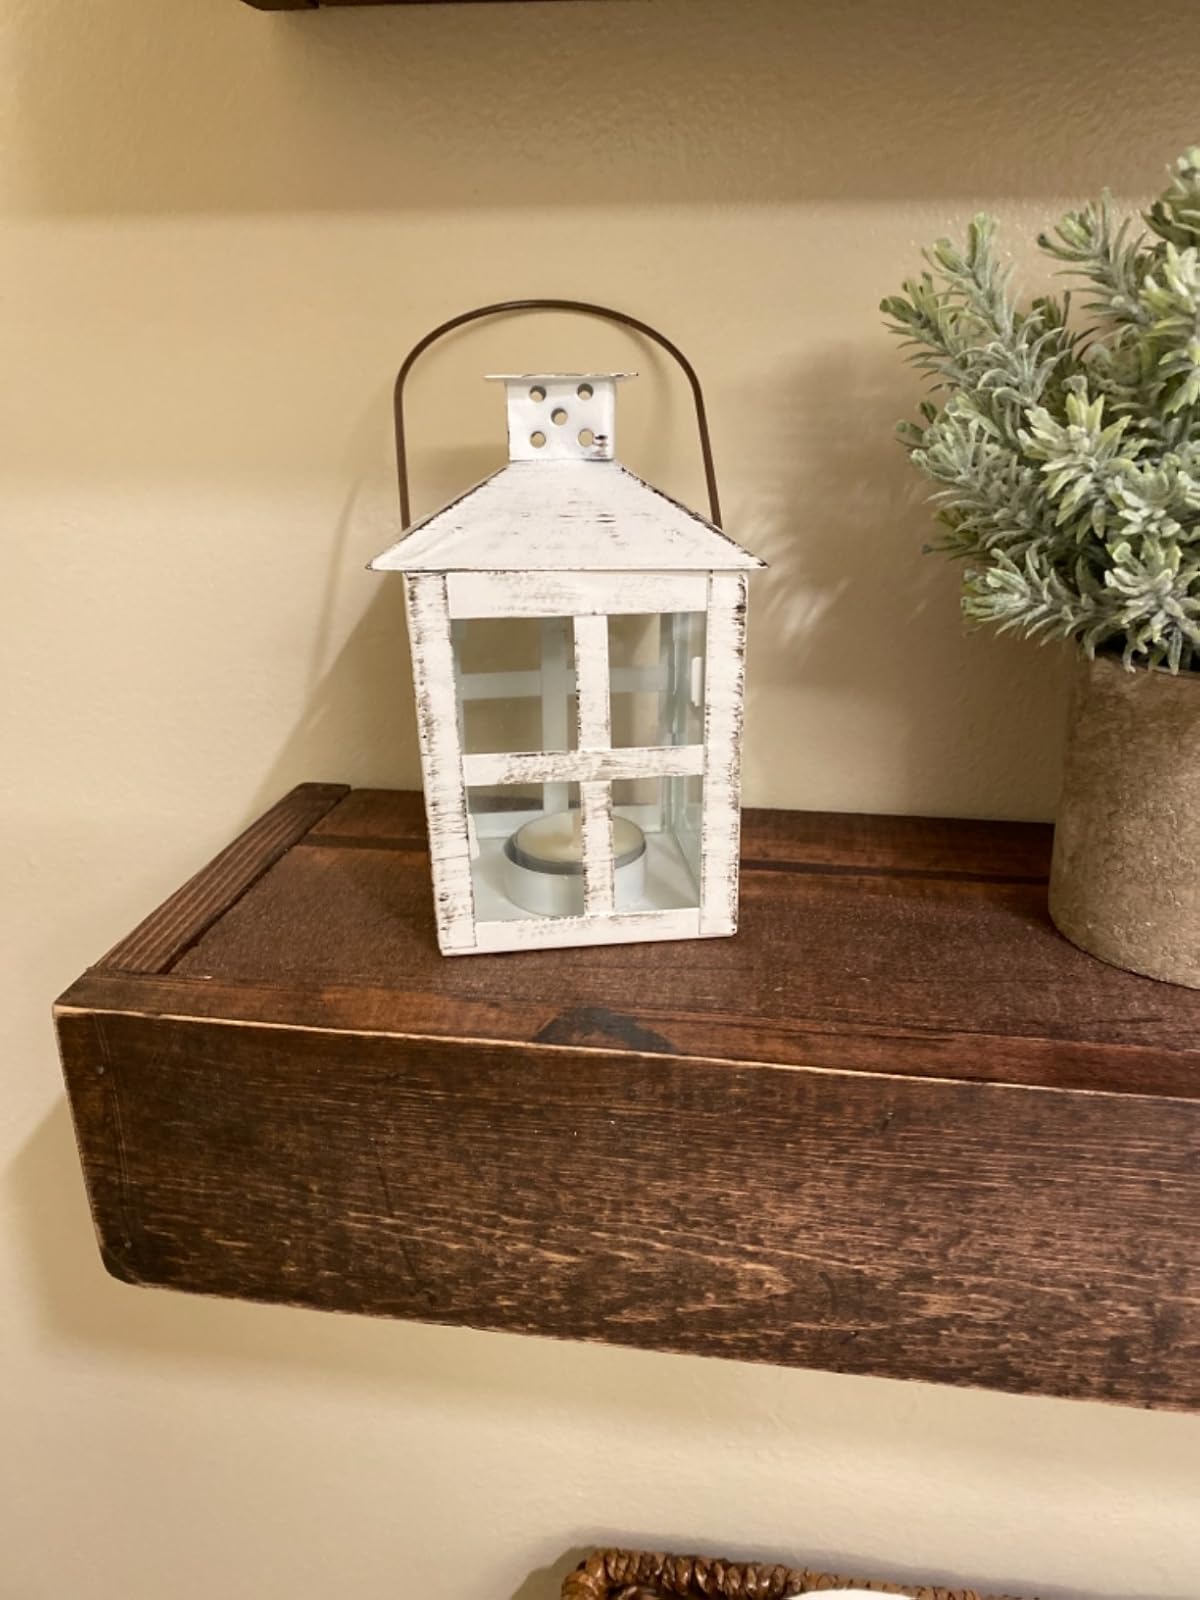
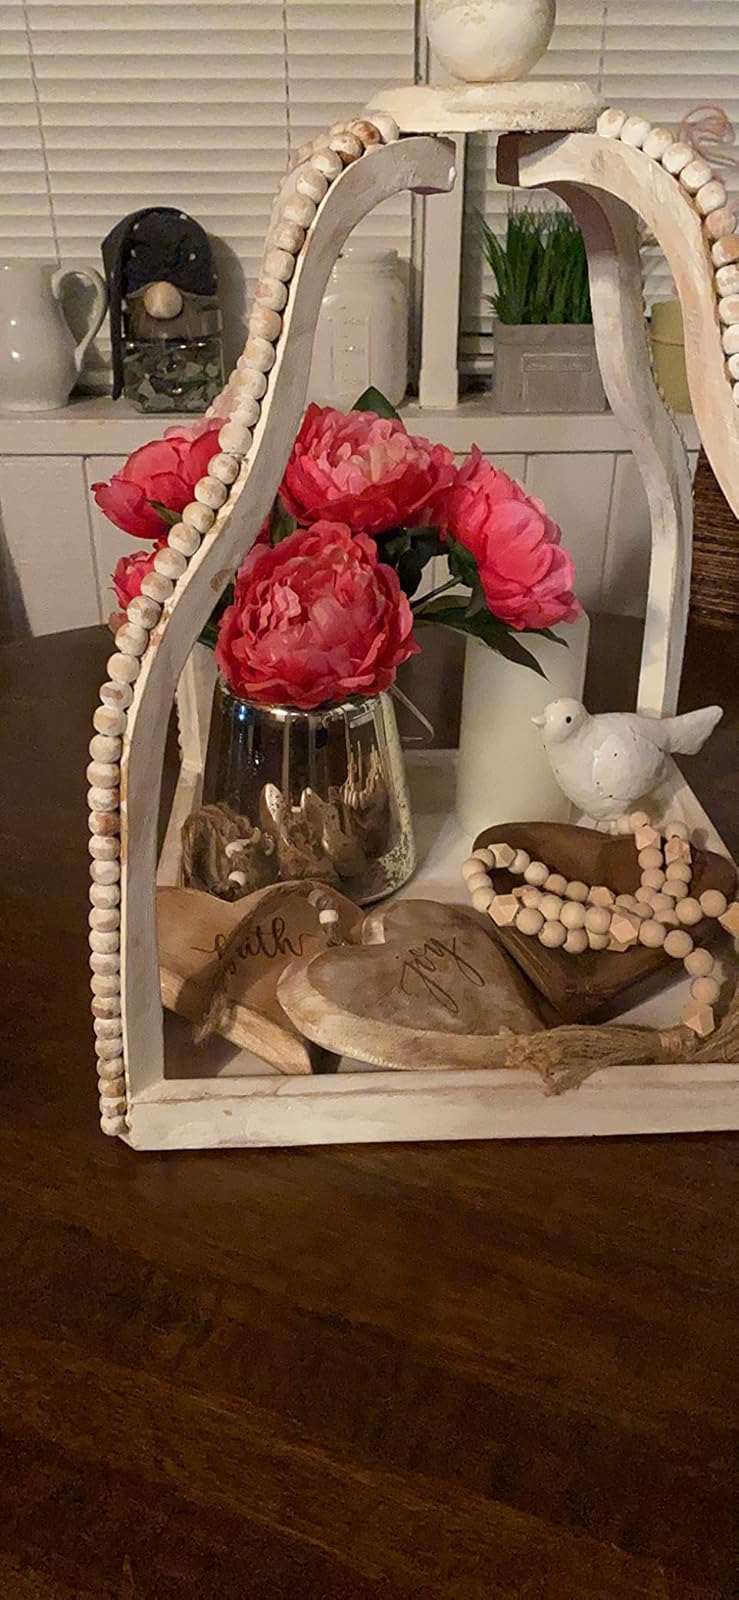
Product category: lantern
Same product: no